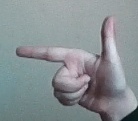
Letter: yaa